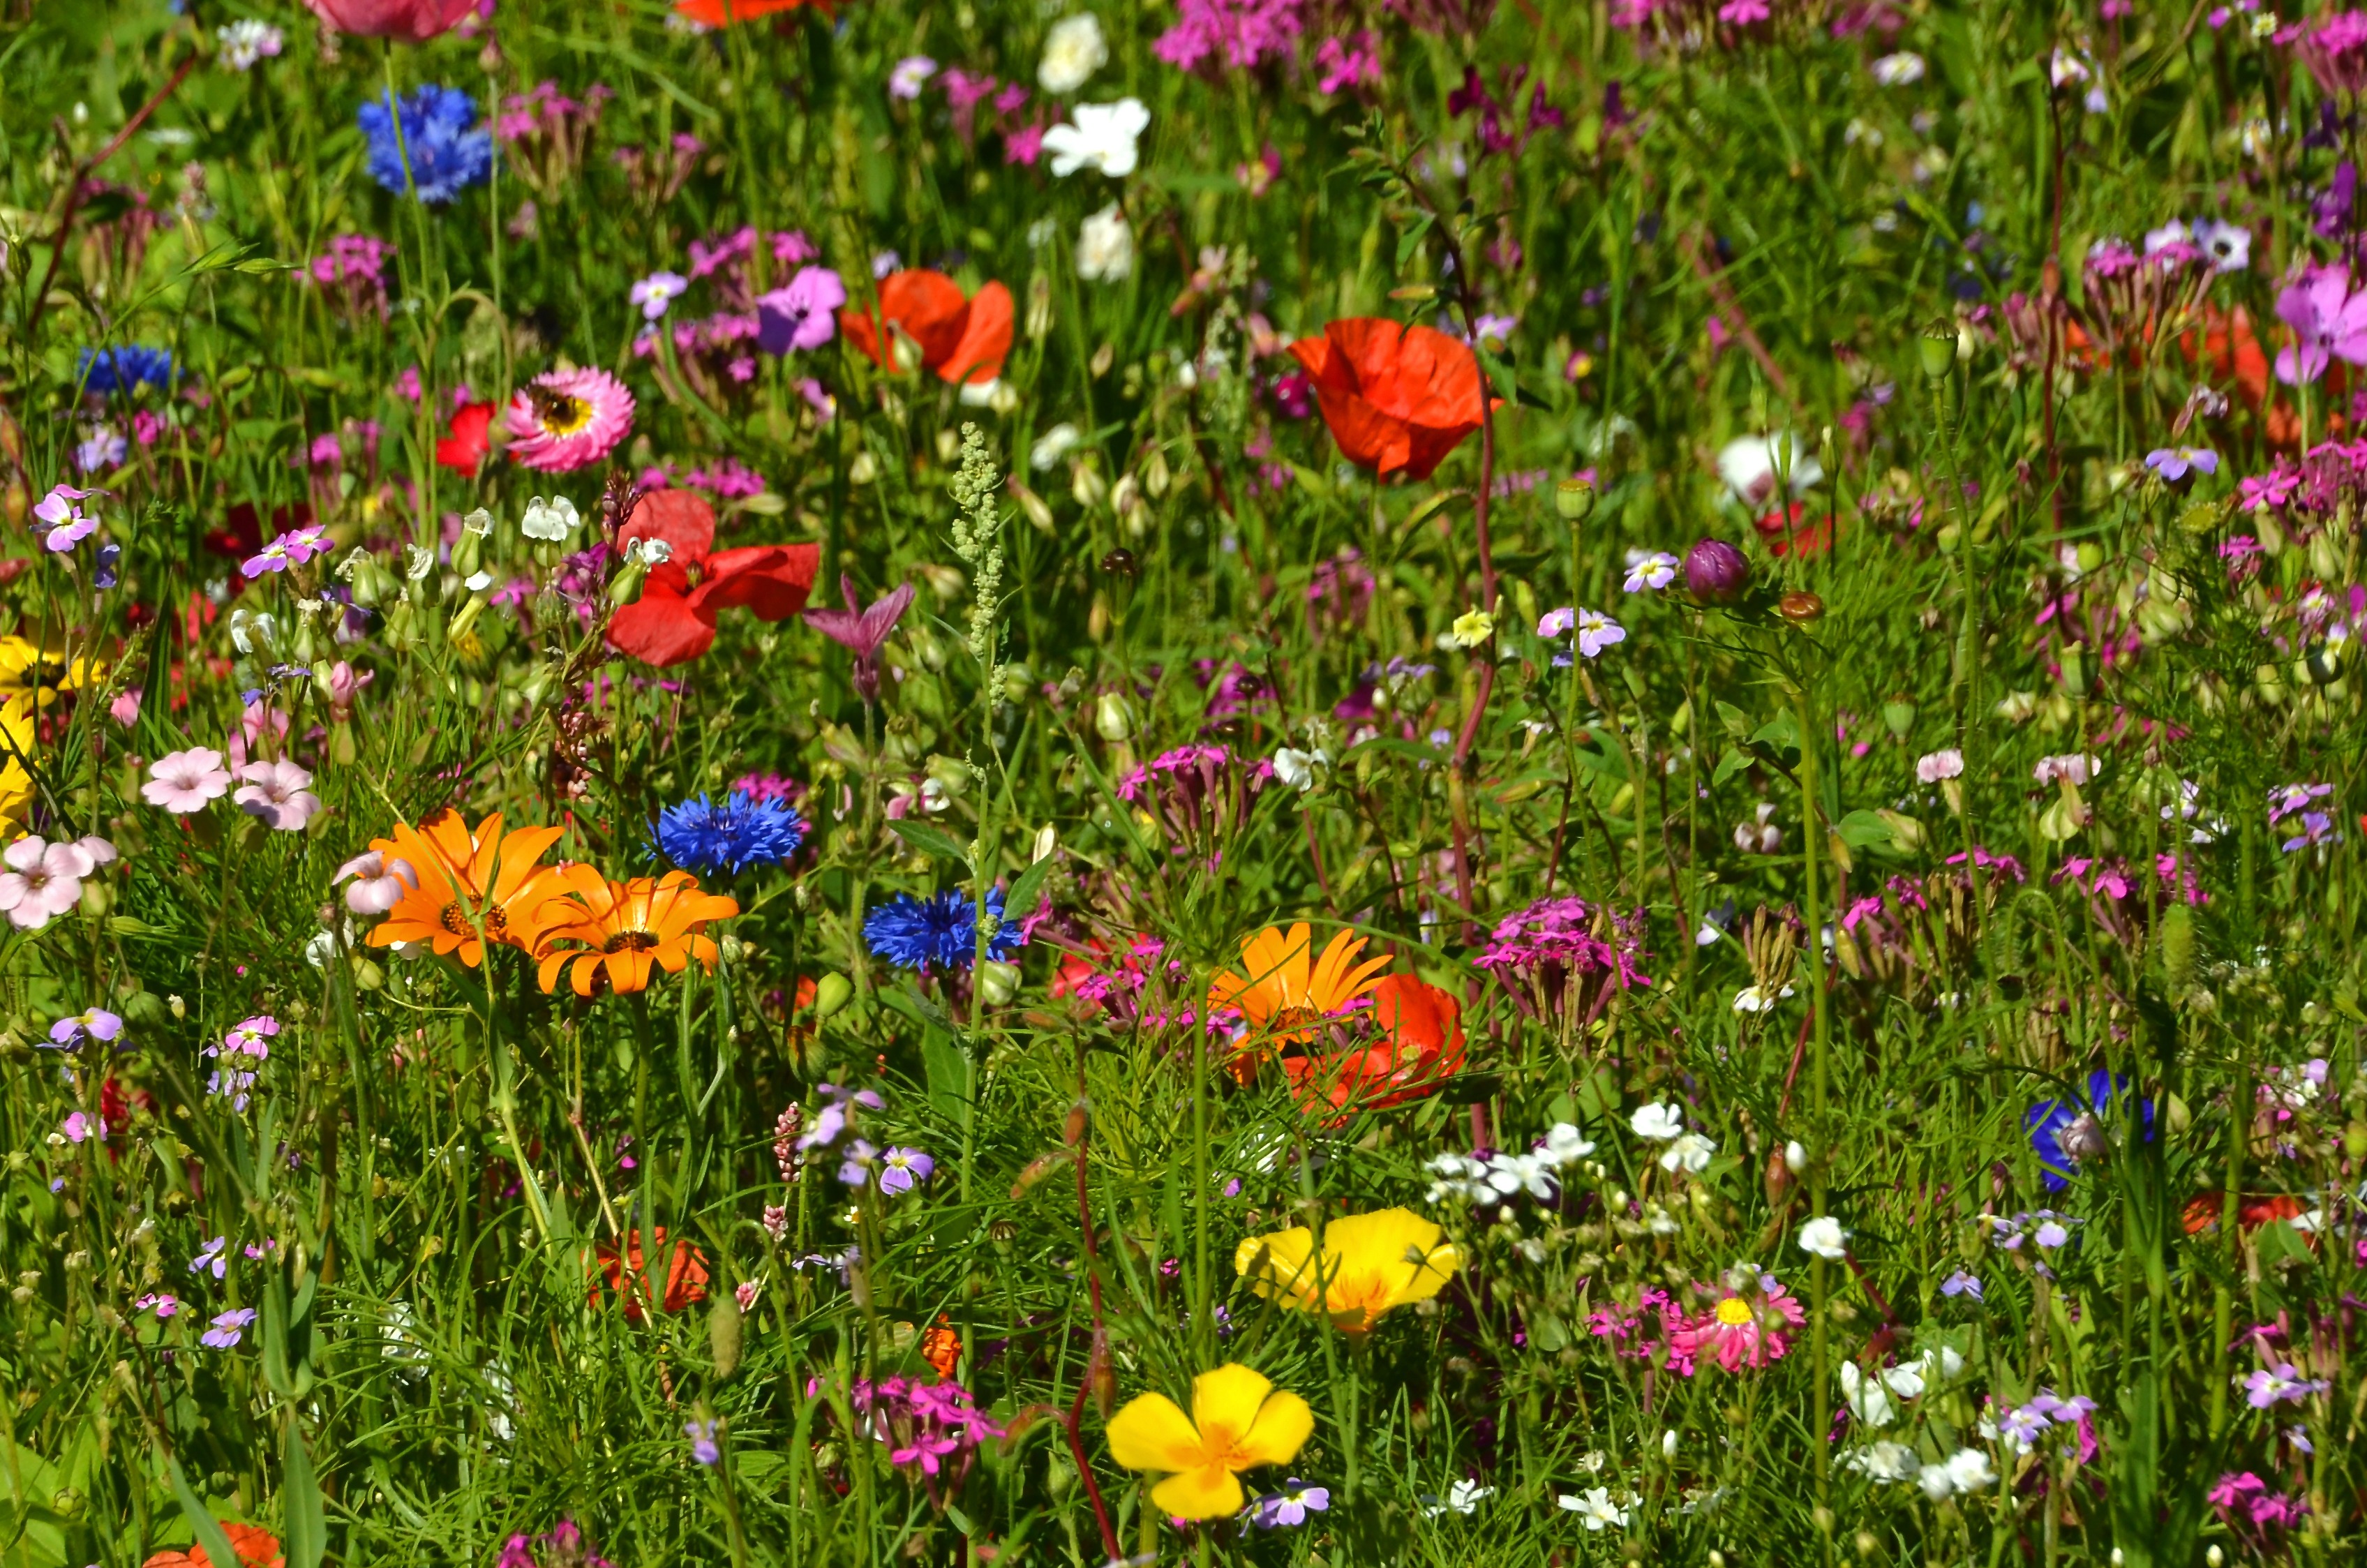
landscape, tree, nature, grass, plant, field, lawn, meadow, prairie, flower, bloom, summer, herb, color, colorful, yellow, close, flora, wildflower, flowers, farbenpracht, grassland, composition, beauty, habitat, ecosystem, flower meadow, summer flowers, flowering plant, annual plant, natural environment, land plant, garden cosmos